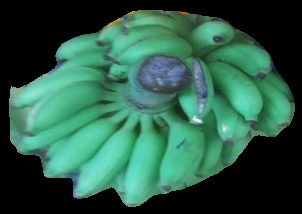
Variety: elakki-bale
Grade: grade2